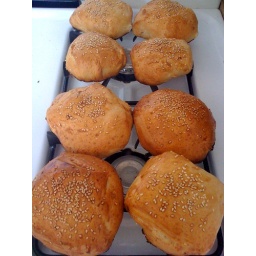
Buns hot out of the oven and cooling in the stove